St. Nicholas Church, Semeliškės

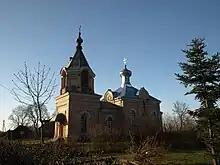
St. Nicholas Church

St. Nicholas Church is an Eastern Orthodox church in Semeliškės, Lithuania, built in 1895, belonging to the Russian Orthodox Diocese of Lithuania.